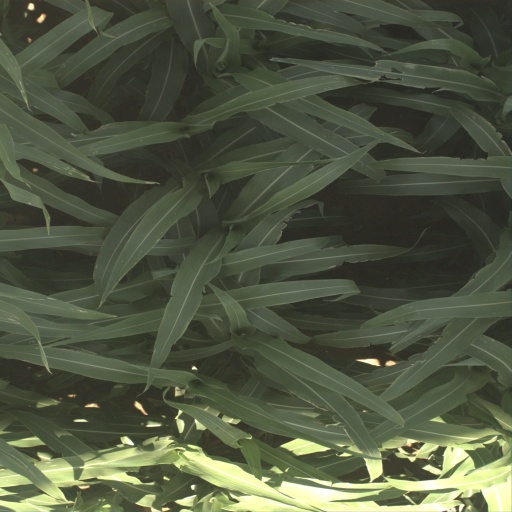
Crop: sorghum